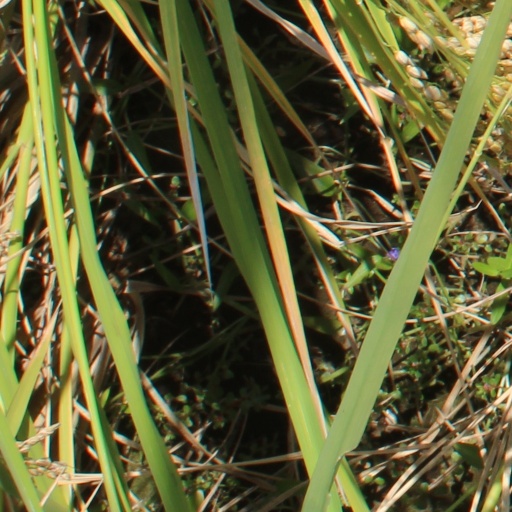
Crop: rice